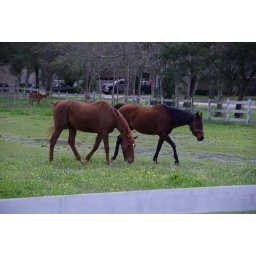
My afternoon in Fulshear, TX. Spotted this pair of horses in a field across the street from Dozier's.